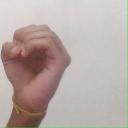
अक्षर: ऊ